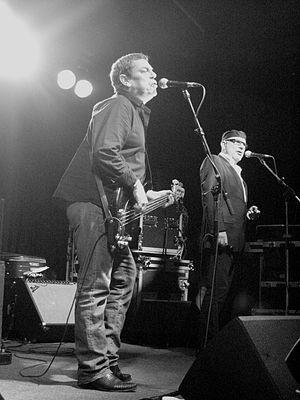
Nine Below Zero est un groupe de blues britannique, qui a joui d'une certaine popularité en Europe, particulièrement de 1980 à 1982.